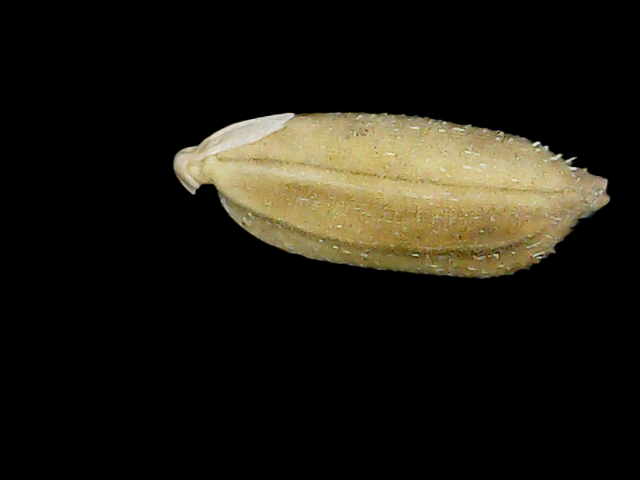
Rice variety: Bd33